Kyoto Railway Museum

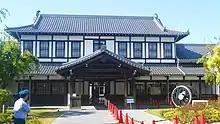
Nijo Station building

This two-storey structure was formerly part of Nijō Station in Kyoto until March 1996, and was subsequently moved to the Umekoji Steam Locomotive Museum where if formed the entrance building, housing the museum shop.